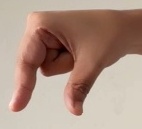
ASL sign: Q